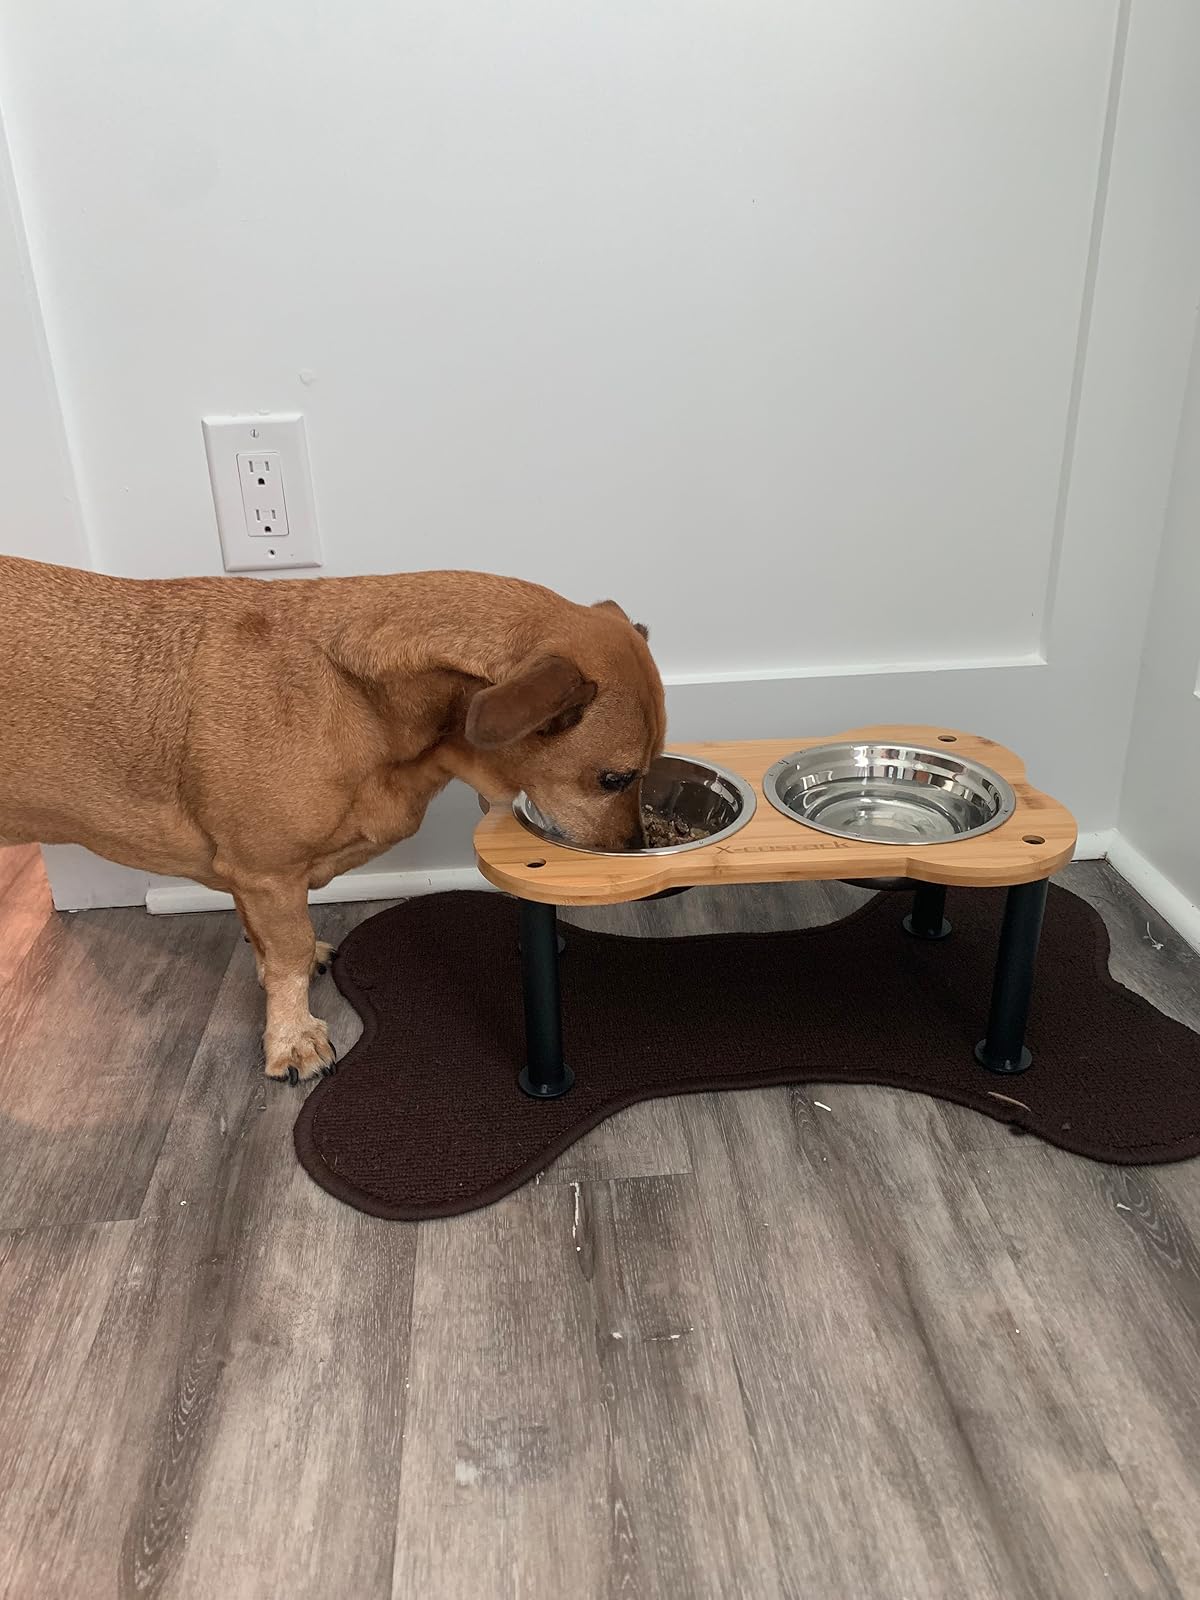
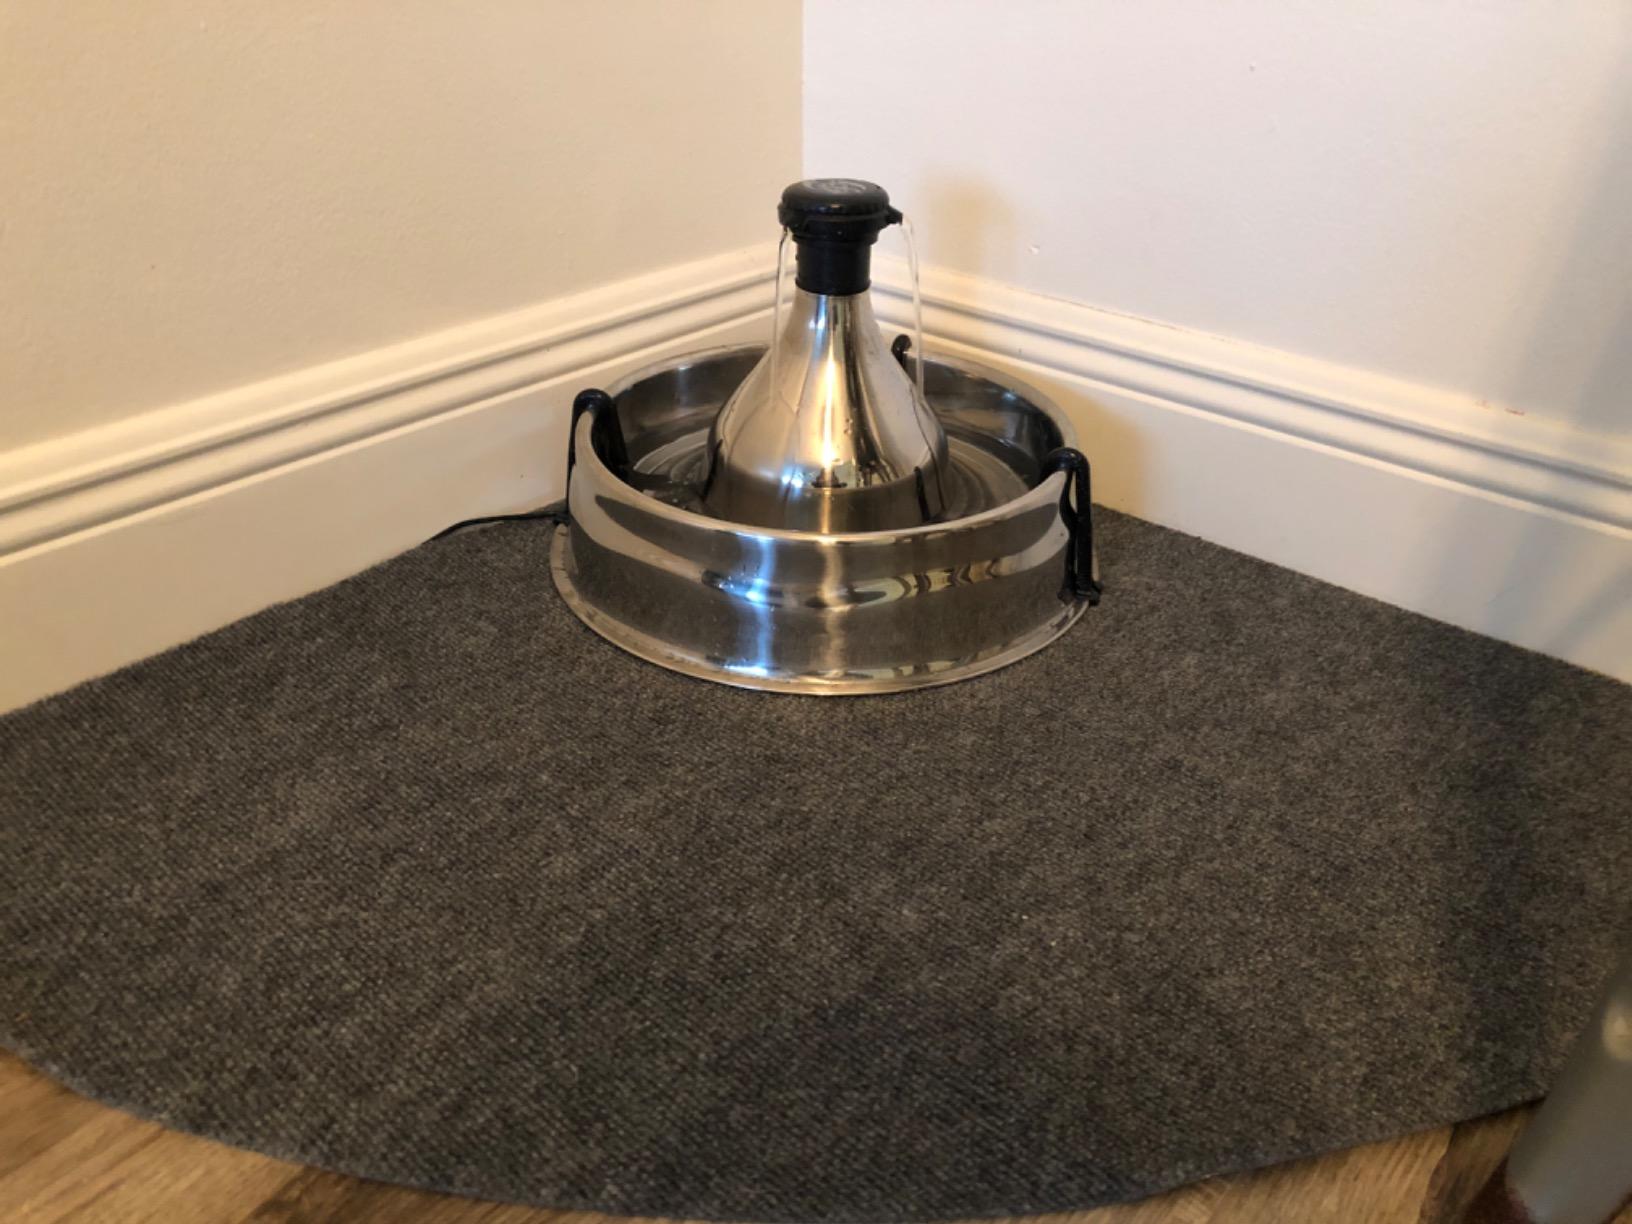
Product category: items_bowl
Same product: no